Stuart Liddell

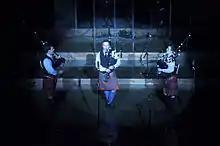
Liddell (centre) playing with Simon Fraser University

For ten years (1998–2008), he played with the Simon Fraser University Pipe Band in Burnaby, British Columbia. With the SFU Pipe band he won three World Pipe Band Championship titles, in 1999, 2001, and 2008. Before joining the SFU Pipe Band, he played with ScottishPower Pipe Band.